Jessen (Elster) station

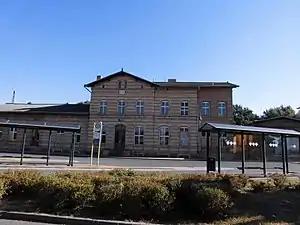
2016

Jessen (Elster) station is a railway station in the municipality of Jessen (Elster), located in the Wittenberg district in Saxony-Anhalt, Germany.